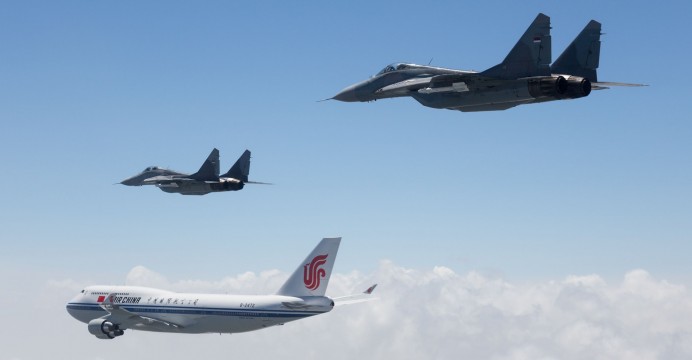
Vehicle type: Planes